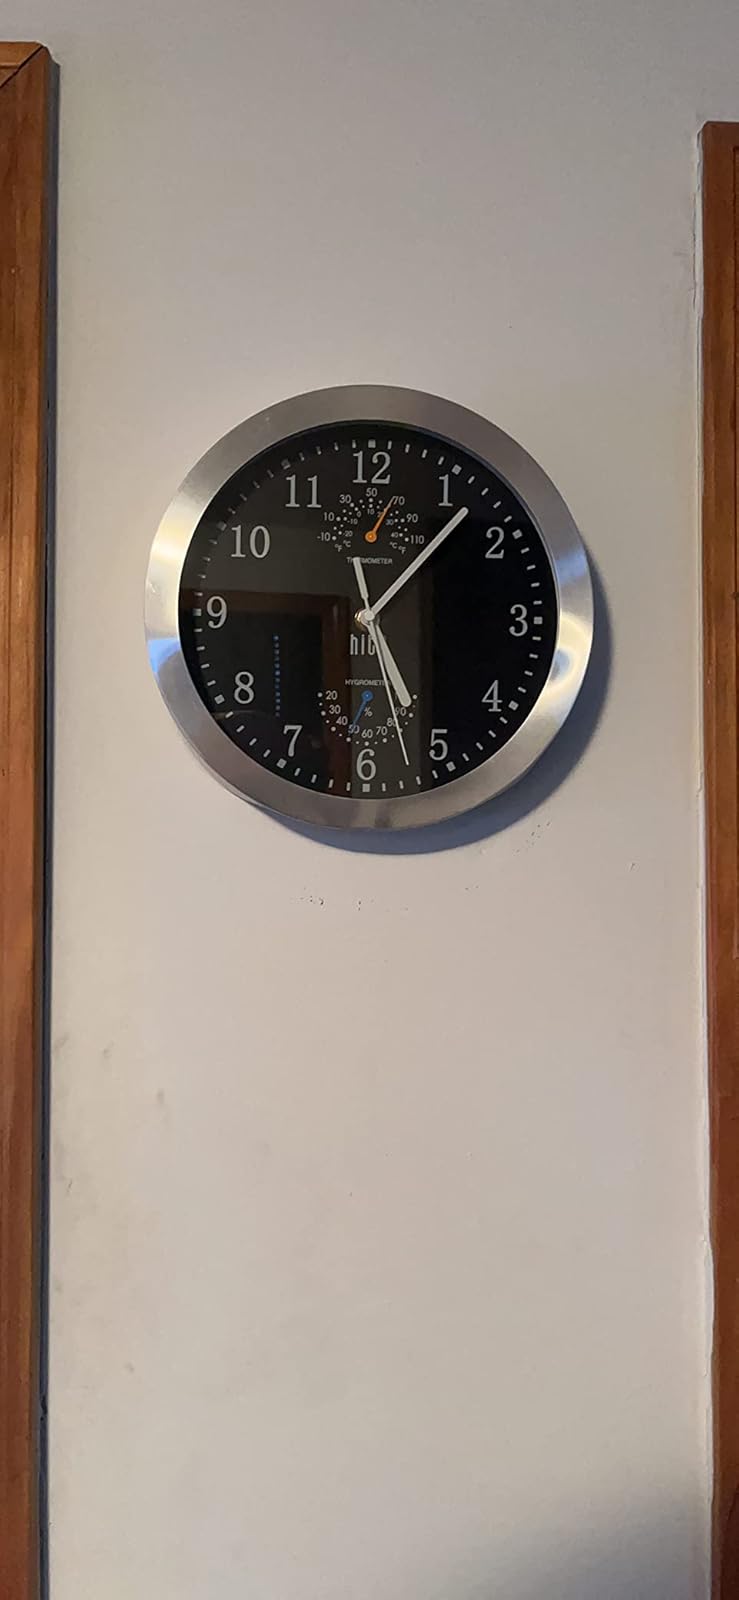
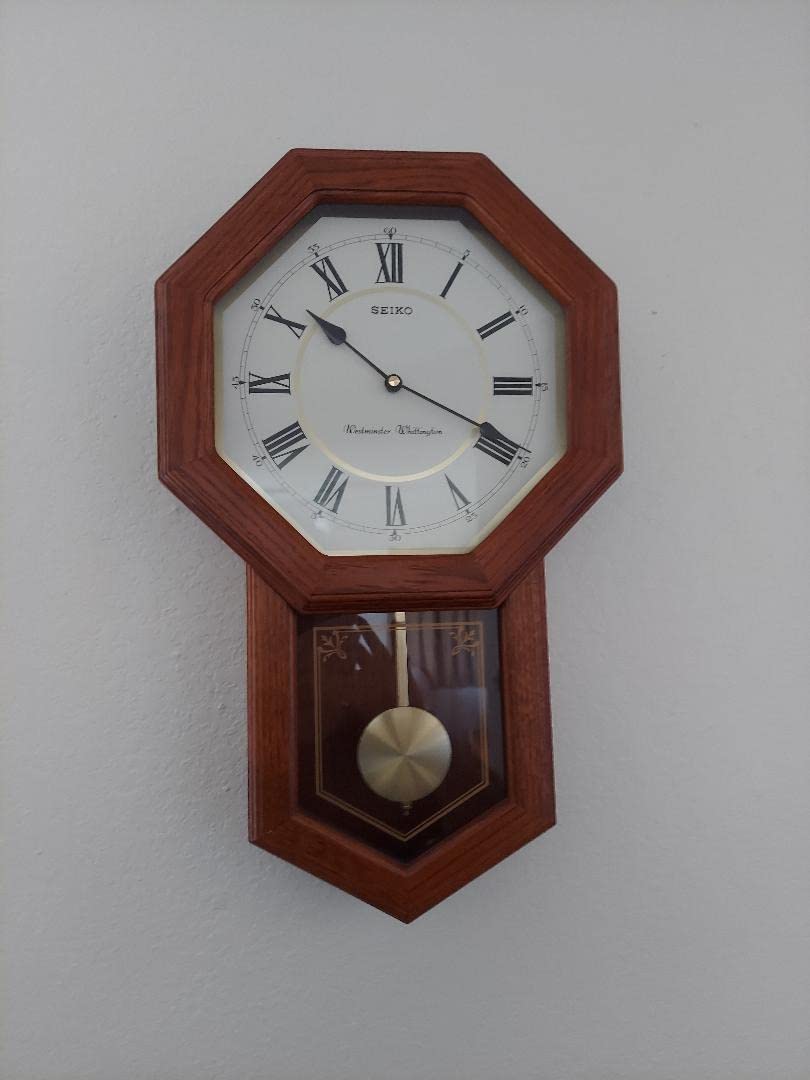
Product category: clock
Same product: no